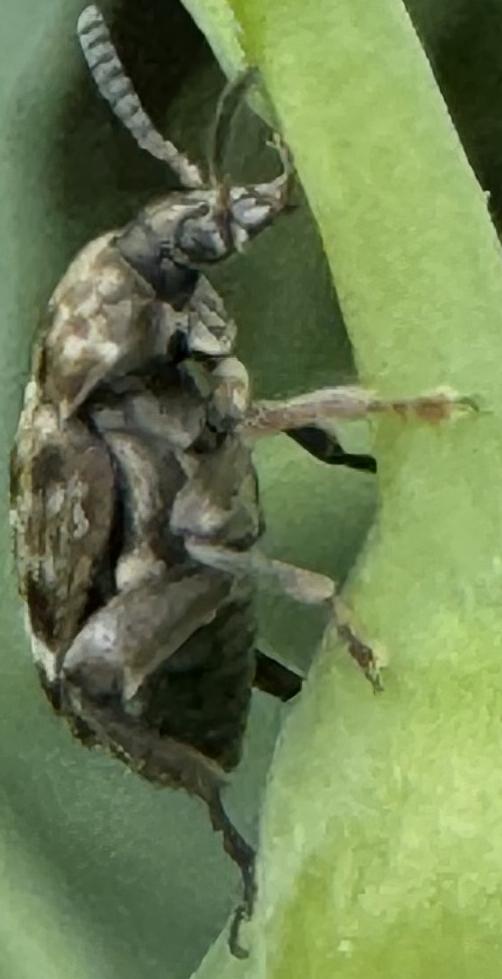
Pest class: pea_weevil